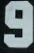
Number: 9